Trejsi Sejdini

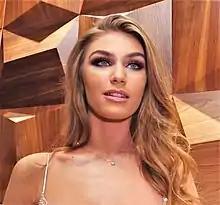
Sejdini on T7 Kosovo television in 2018

Trejsi Sejdini (born May 30, 2000) is an Albanian model and beauty pageant titleholder who was crowned Miss Universe Albania 2018 and represented Albania at the Miss Universe 2018.